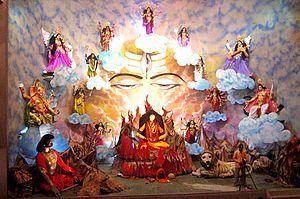
Dourga est l'une des épithètes de Parvati, consort de Shiva, considérée comme la shakti de l'Absolu impersonnel et adorée seule, à la différence de Parvati. C'est l'une des divinités principales du panthéon hindou.
Navratri ou Navaratri est une fête hindoue qui célèbre durant neuf nuits et dix jours des formes diverses de la Shakti, l'Énergie féminine divine, principalement la déesse Durga qui est très fêtée dans l'est de l'Inde durant cette période. Dans le sud, c'est Sarasvati qui est mise à l'honneur. Dans le nord, il n'est pas rare de voir une célébration consacrée au livre épique, le Ramayana.